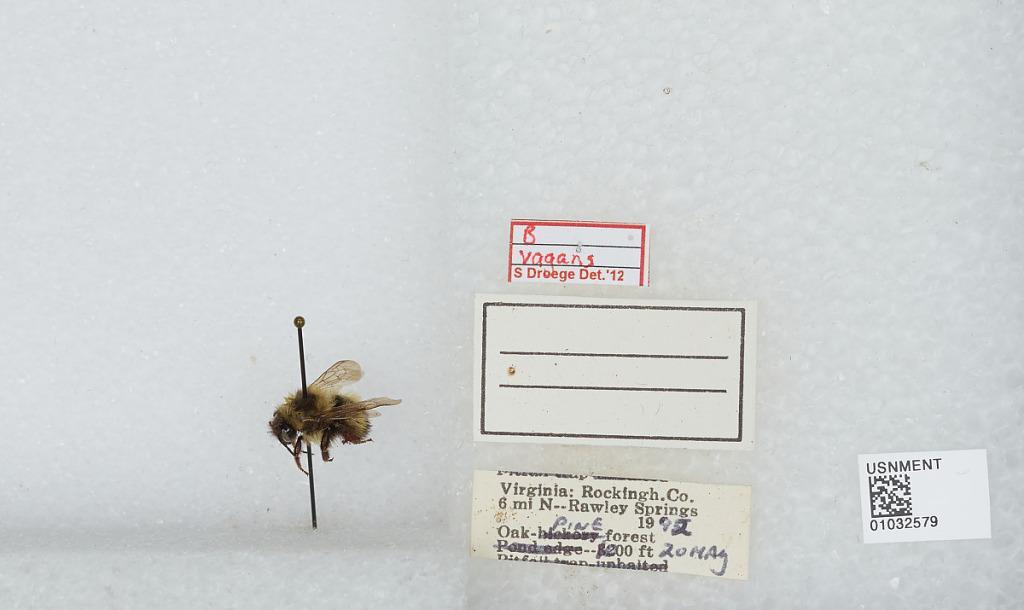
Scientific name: Bombus (Pyrobombus) vagans vagans Smith
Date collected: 1992-5-20
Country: United States
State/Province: Virginia
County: Rockingham
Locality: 6 miles North of Rawley Springs
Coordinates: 38.5689, -79.0936
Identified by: Droege, Sam